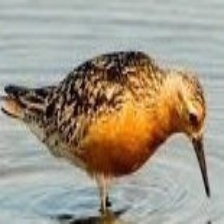
Species: RED KNOT
Scientific name: CALIDRIS CANUTUS
ImageNet parent category: red-backed_sandpiper